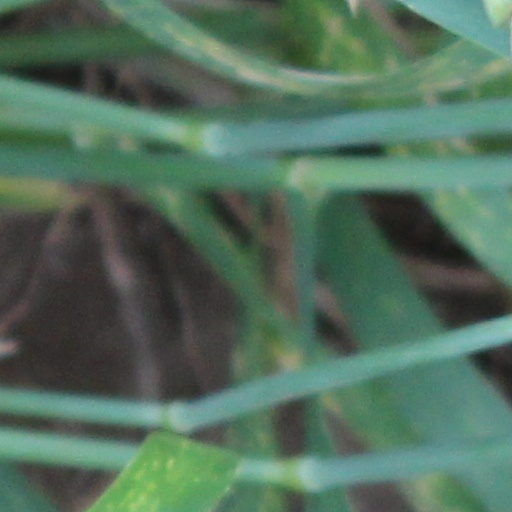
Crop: wheat